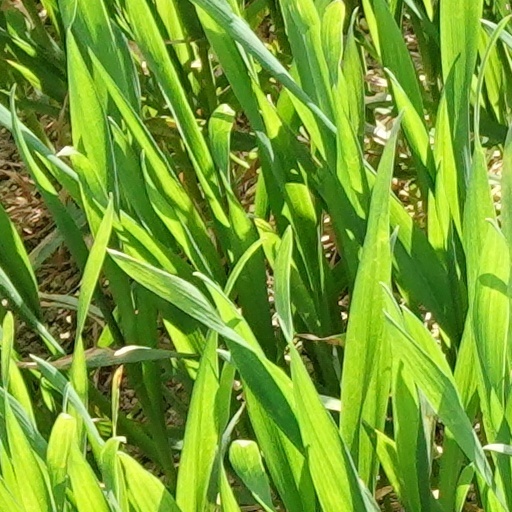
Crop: wheat